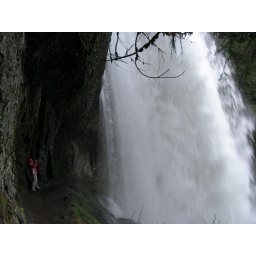
Upper North Falls had a very wide curtain of water flowing over it.